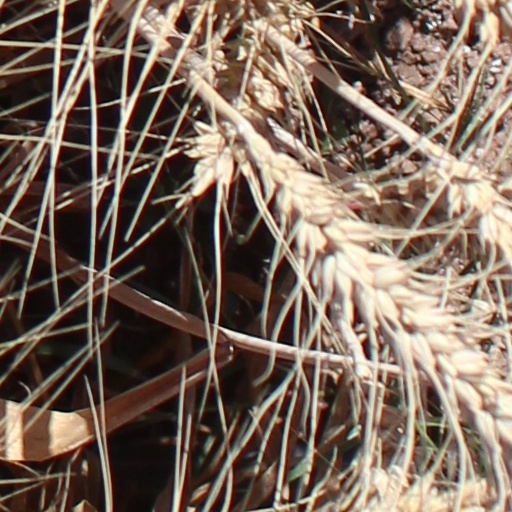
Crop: wheat